Ivan Zakmardi

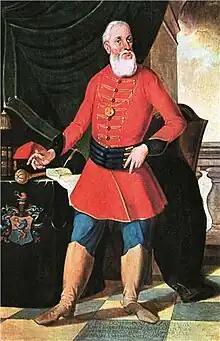
Ivan Zakmardi

Ivan Zakmardi (c. 1600 – 20 April 1667) was a Croatian humanist, lawyer and poet, who served as the prothonotary of the Habsburg Kingdom of Croatia-Slavonia in 1644, and was the representative of both the King and Ban of Croatia in legal matters. He is notable for setting the foundations for the Croatian State Archives in 1643.